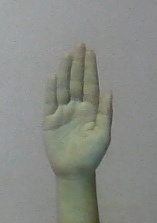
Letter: seen